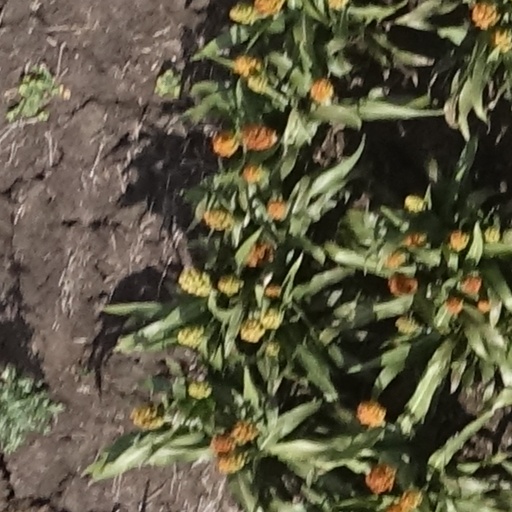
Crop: sorghum